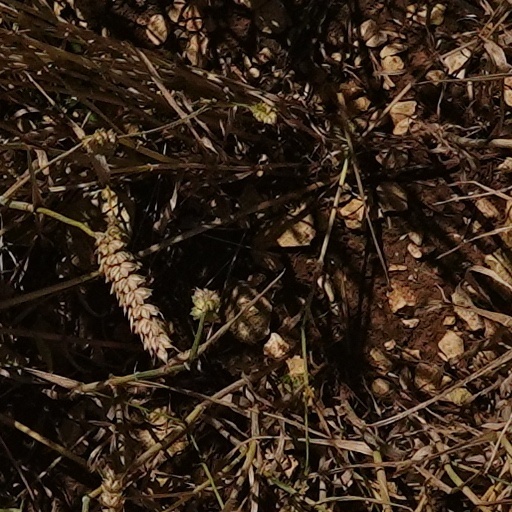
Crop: wheat